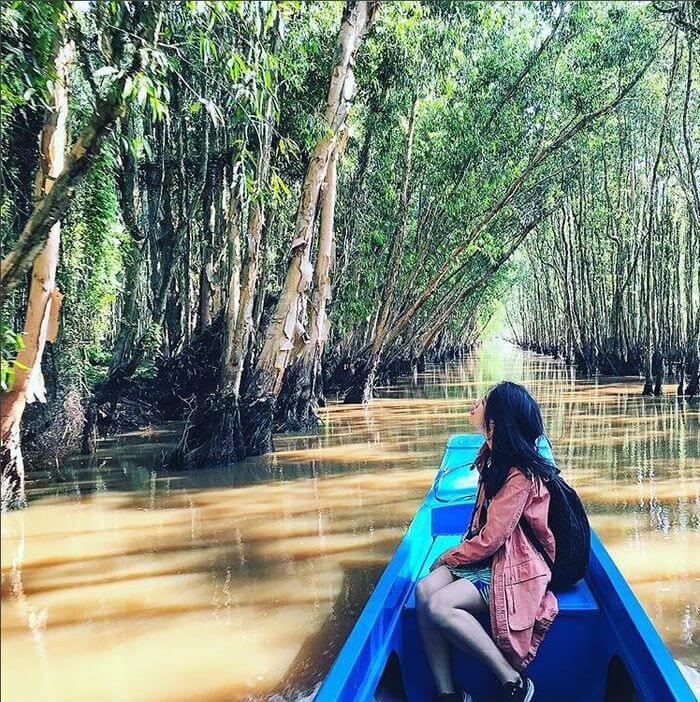
có một bạn nữ đang ngồi trên một con thuyền màu xanh da trời